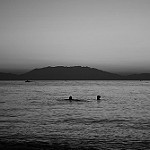
Label: B & W